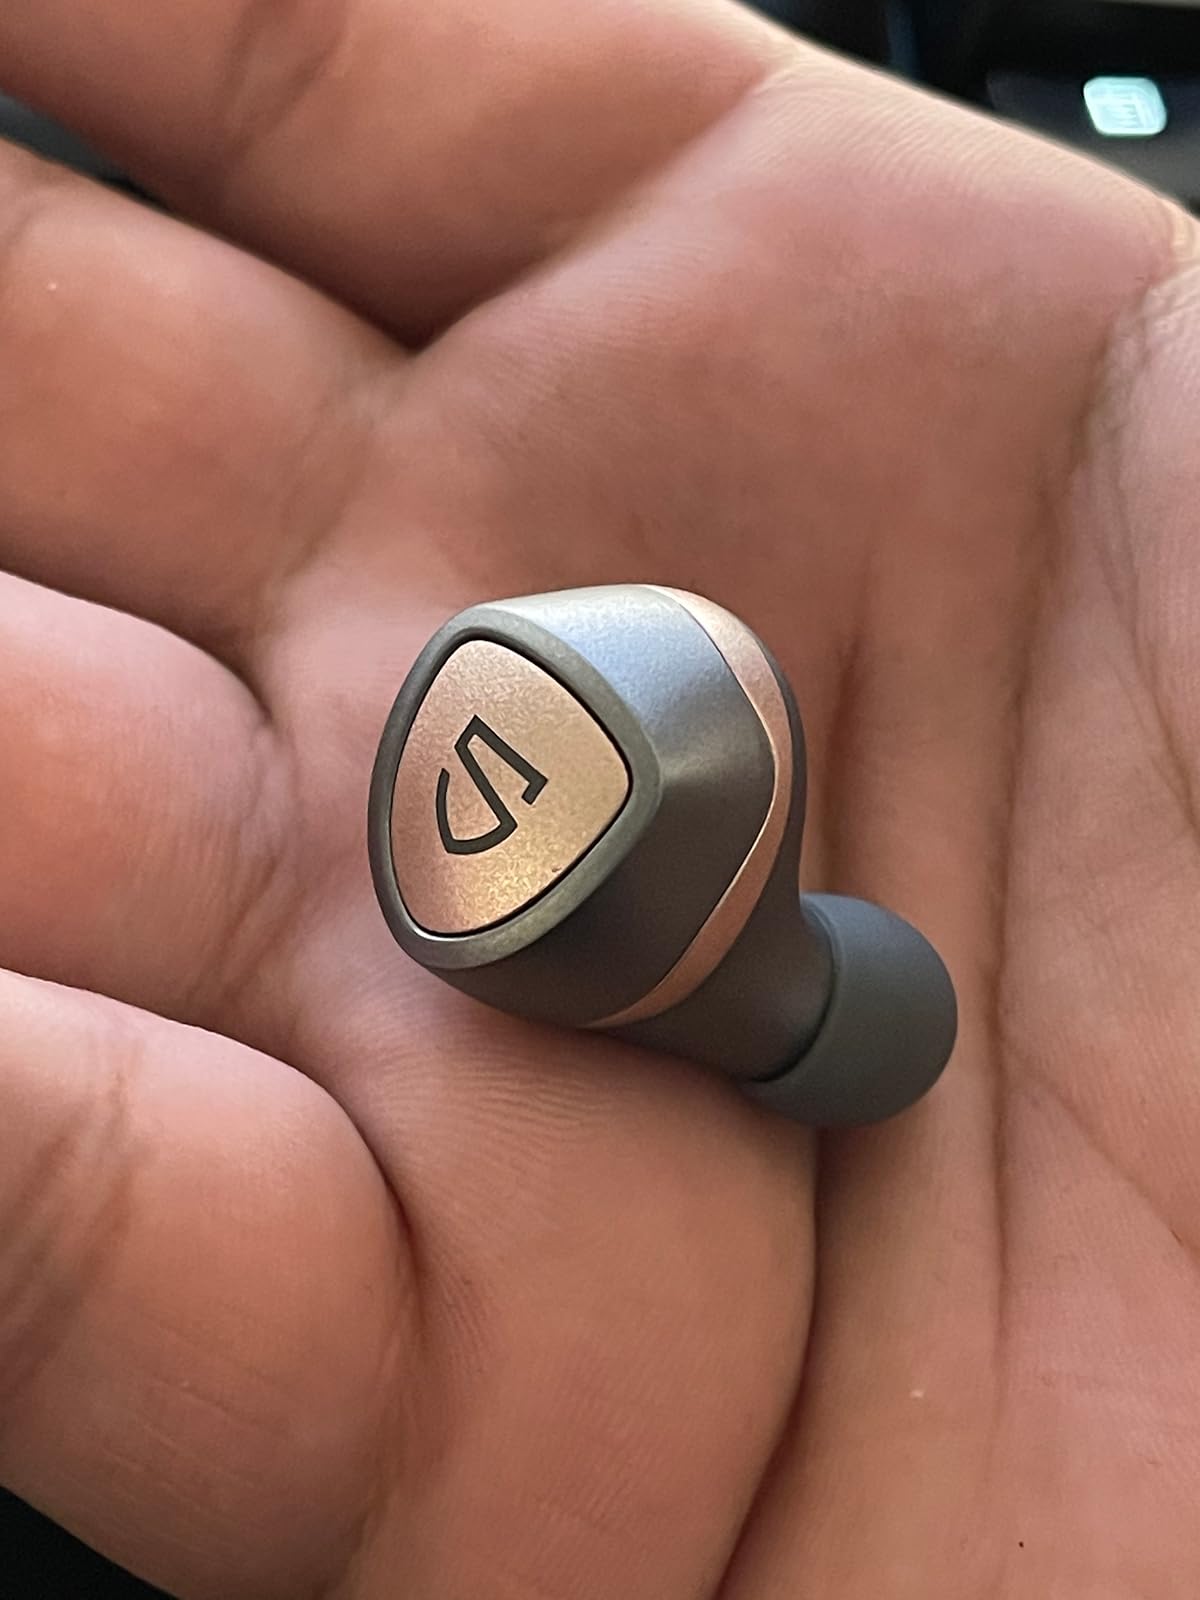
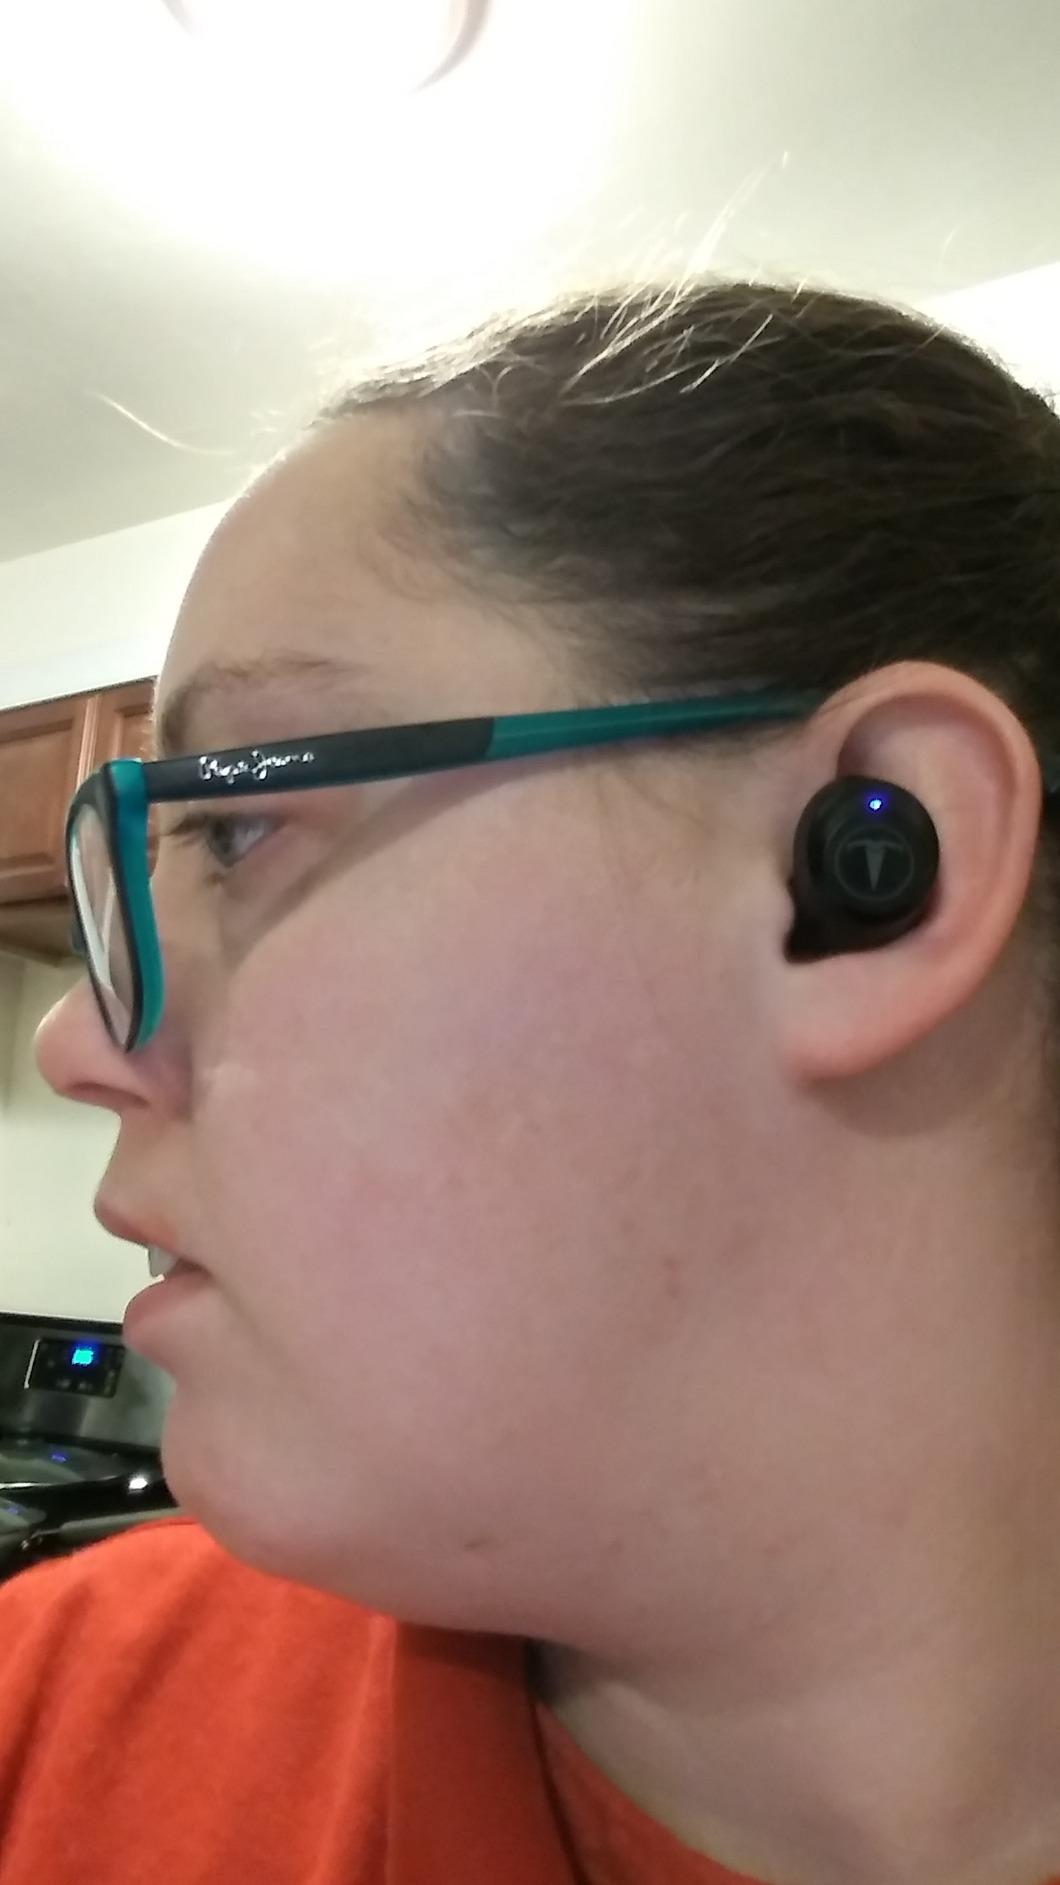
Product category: earbuds
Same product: no